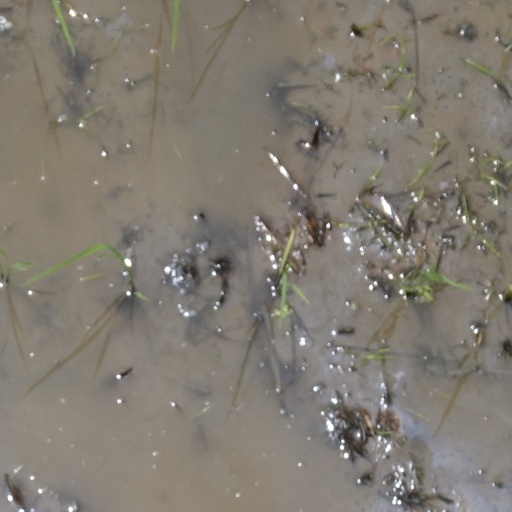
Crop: rice